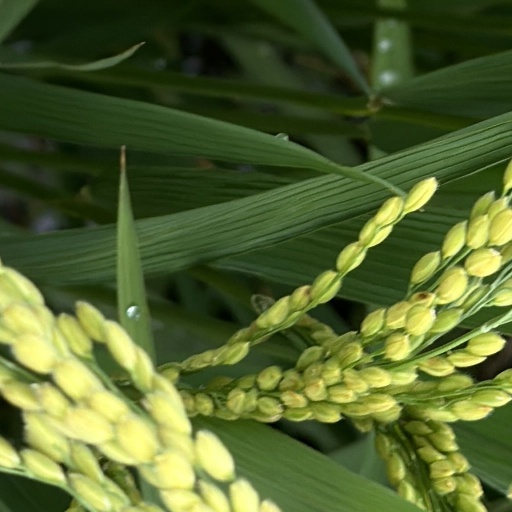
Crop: rice